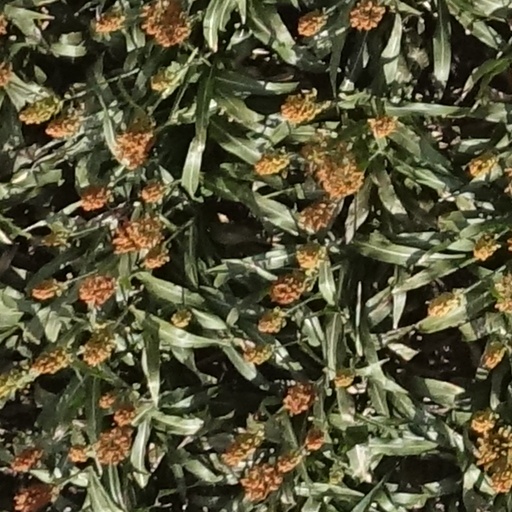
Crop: sorghum